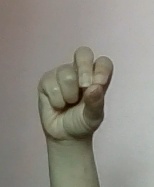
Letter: gaaf